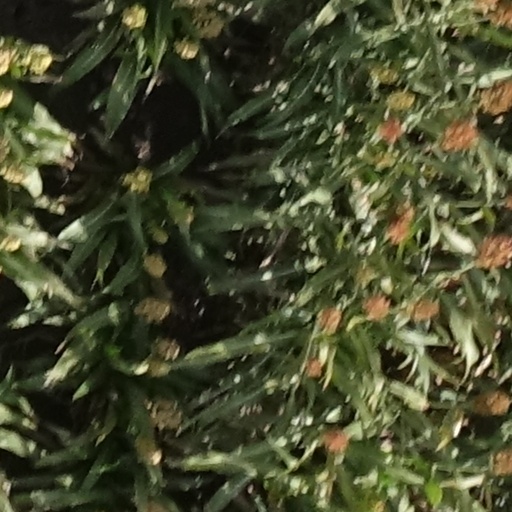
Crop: sorghum